Guildford Borough Council elections

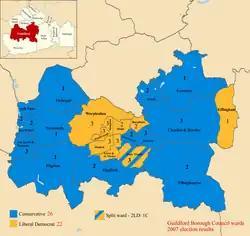
2007 election Guildford Borough Council

Wards won by the Conservatives – Ash South & Tongham (3); Ash Vale (2); Ash Wharf (2); Christchurch (2); Clandon & Horsley (3); Lovelace (1); Merrow (3); Normandy (1); Pilgrims (1); Pirbright (1); Send (2); Shalford (2); Tillingbourne (2)